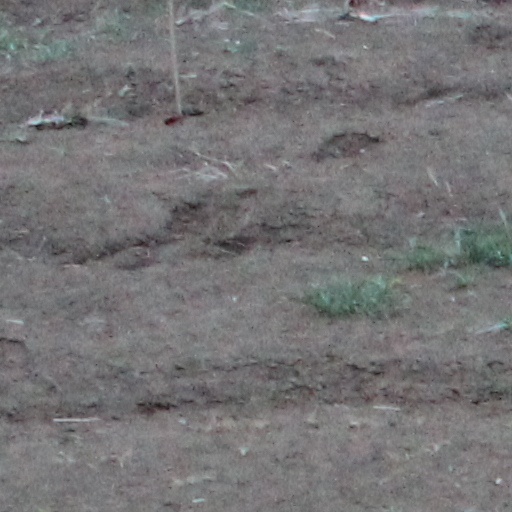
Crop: wheat